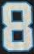
Number: 8